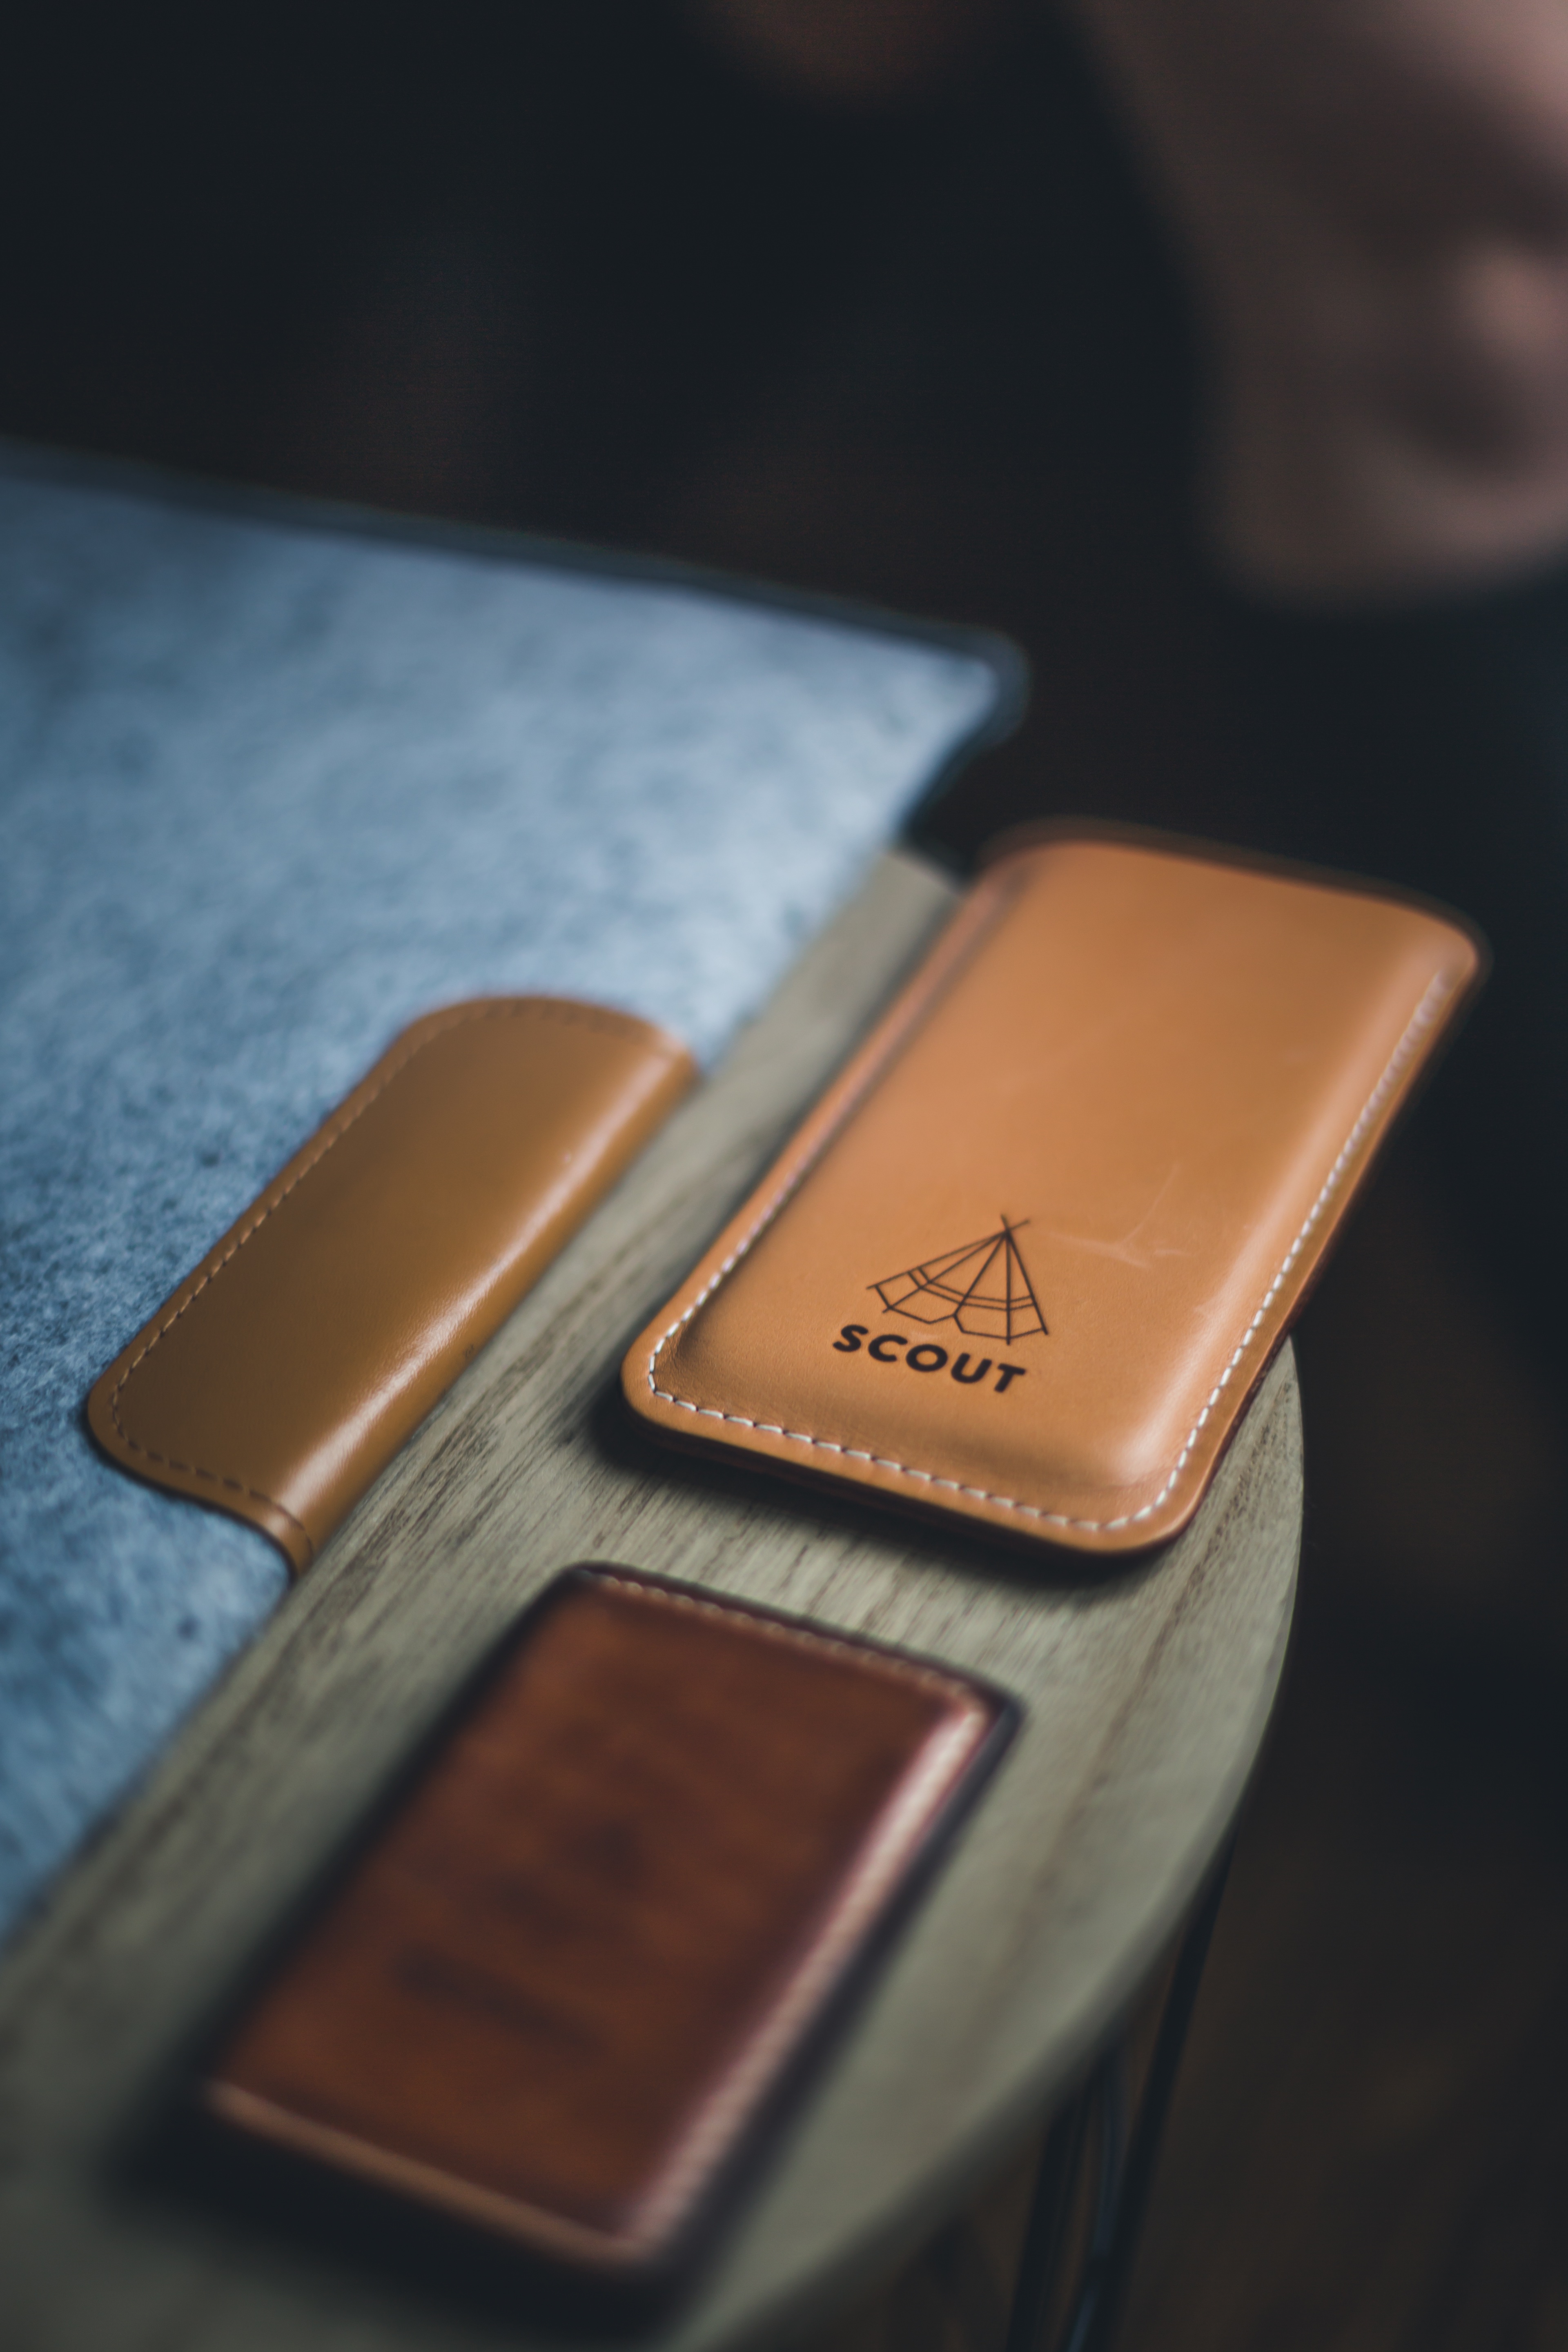
hand, leather, color, brown, chocolate, dessert, close up, human body, eye, organ, shape, fashion accessory